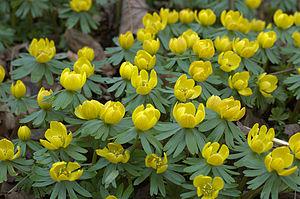
Eranthis hyemalis, appelé « hellébore d'hiver » ou « éranthe d'hiver » est une espèce de plantes à fleurs herbacée de la famille des Ranunculaceae.